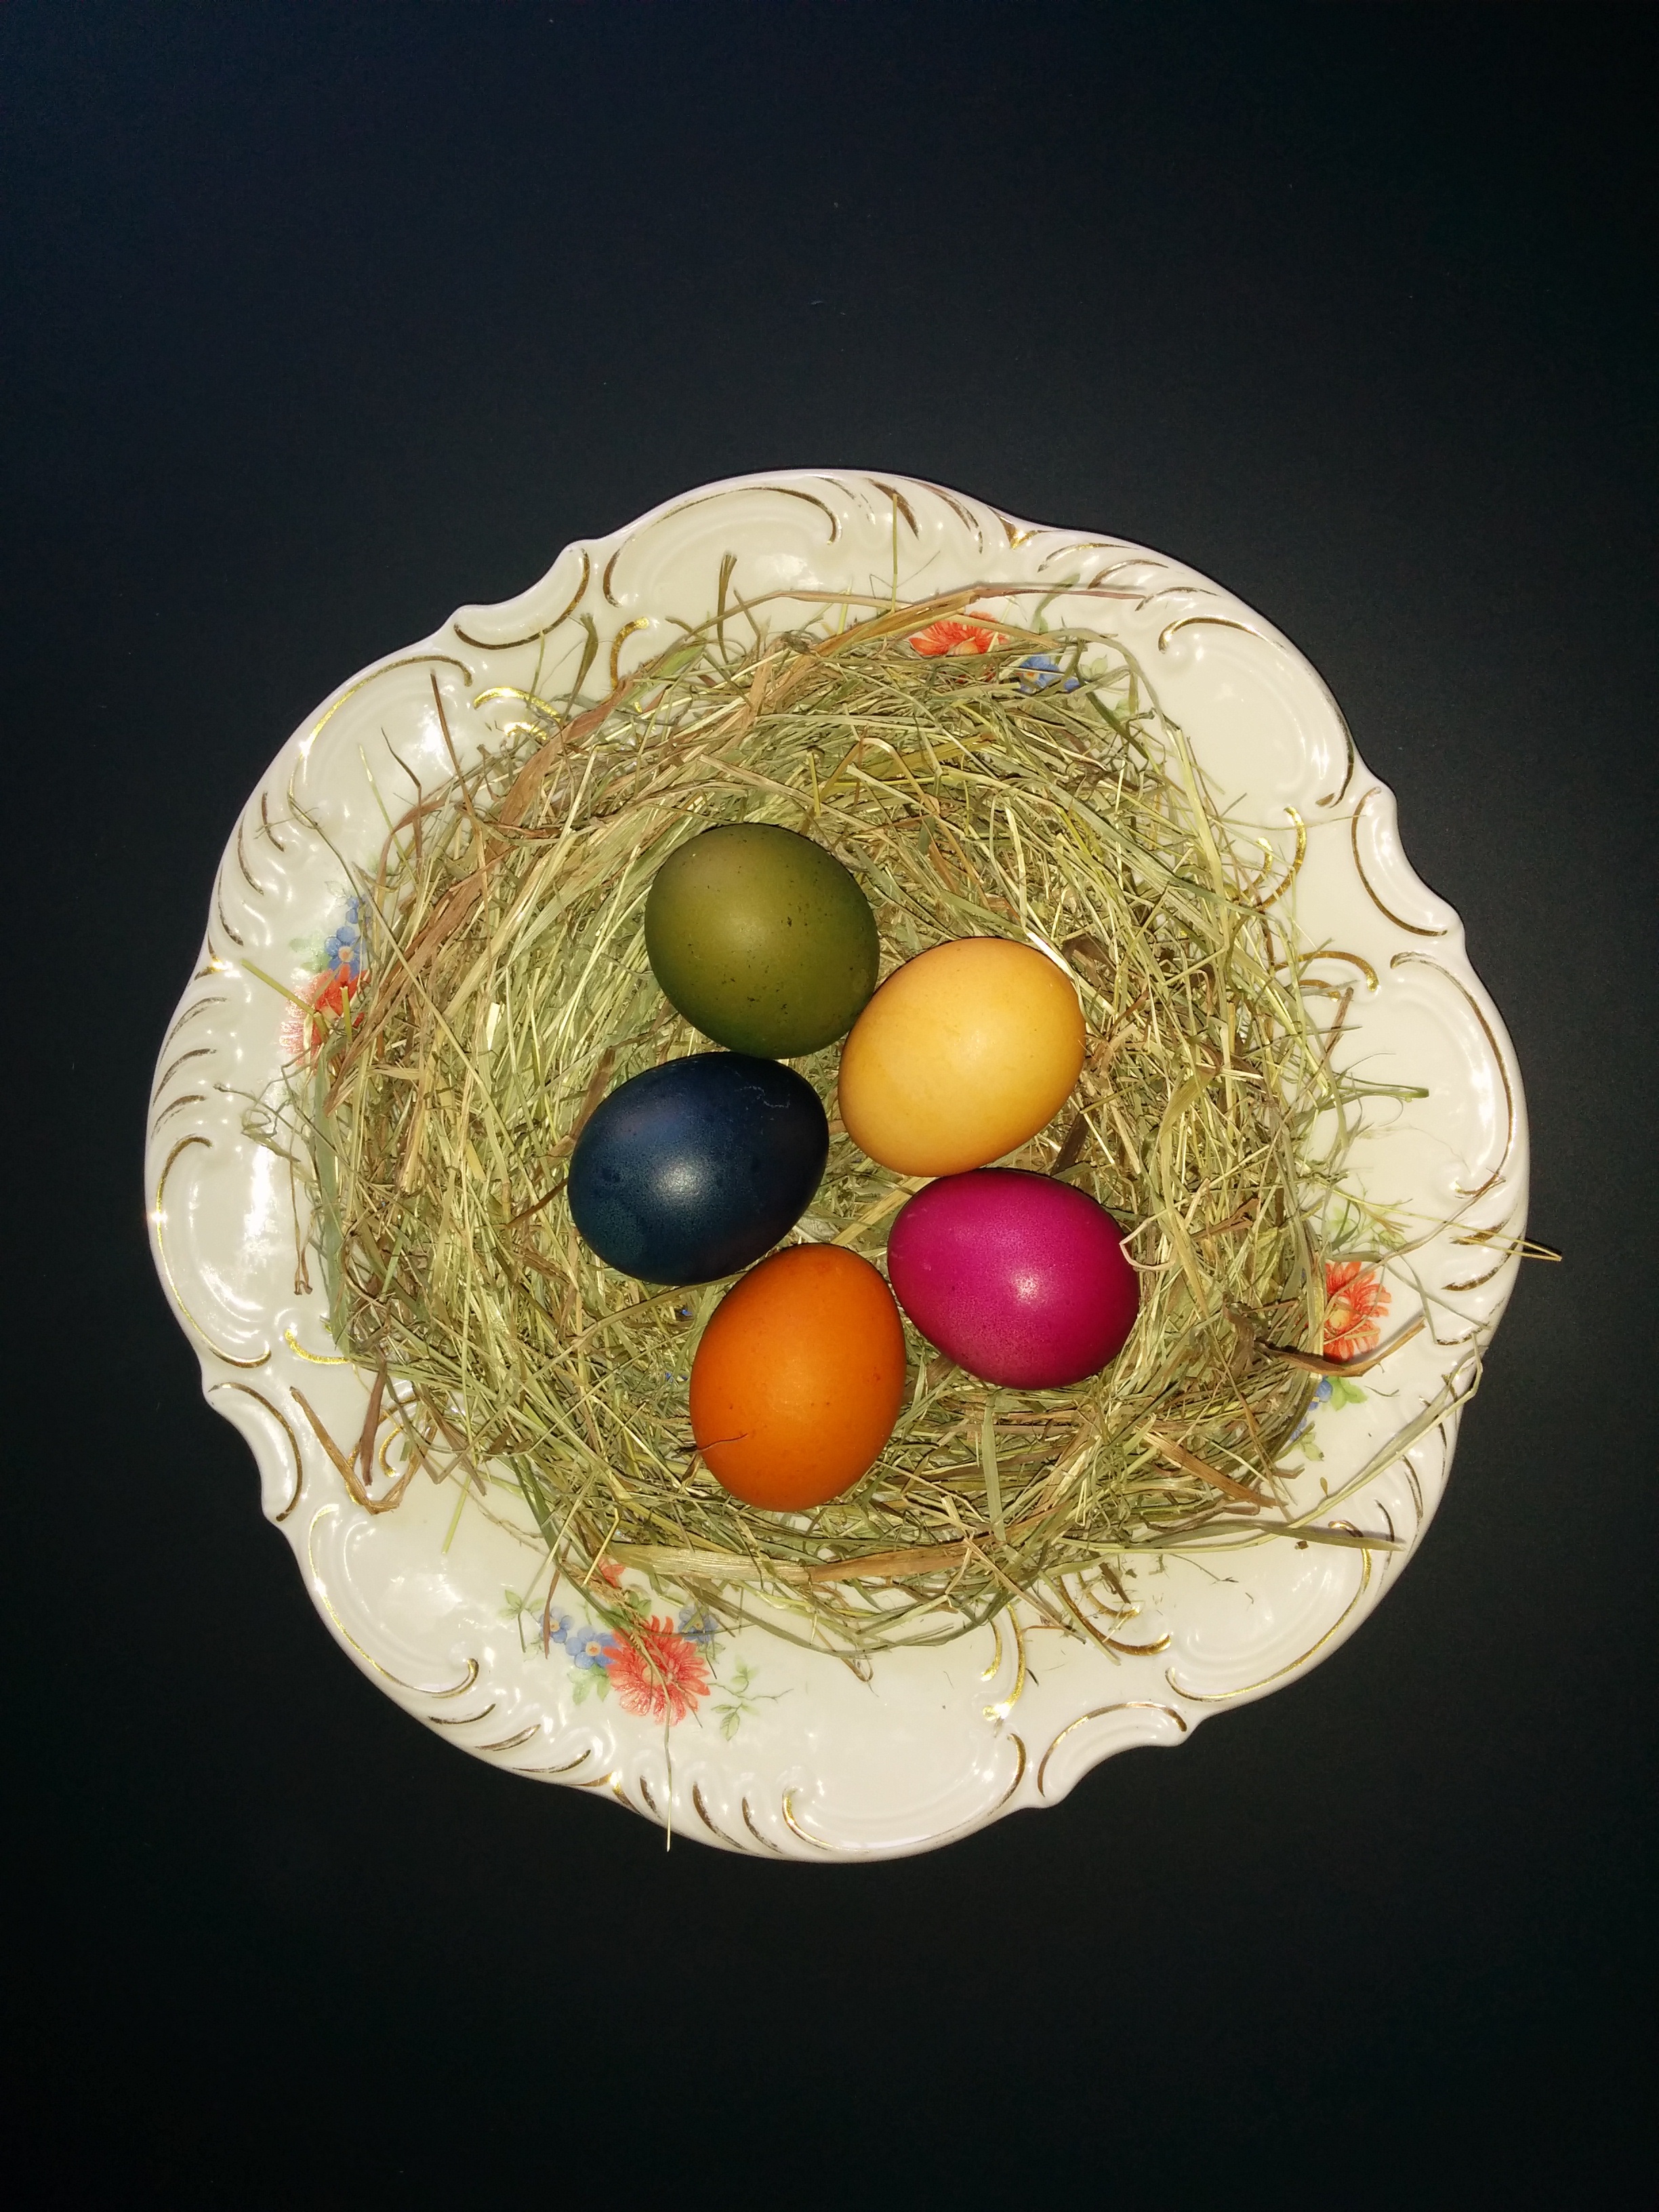
decoration, food, egg, christmas decoration, easter, easter egg, happy easter, easter decorations, easter nest, easter greeting, easter decor, dye eggs, easter grass